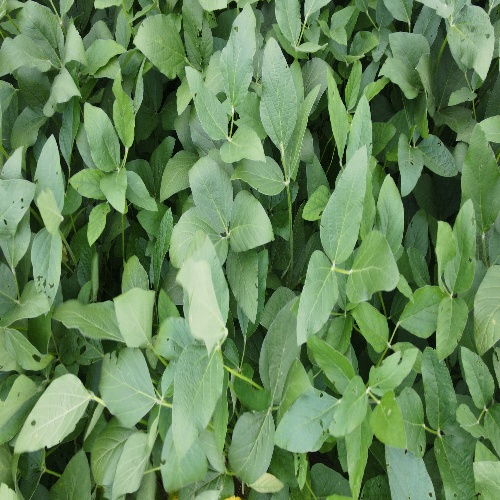
Label: Caterpillar